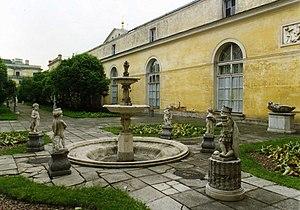
Le jardin suspendu du Petit Ermitage est un jardin de l'ensemble architectural du Petit Ermitage, qui fait lui-même partie du complexe muséal du Musée de l'Ermitage à Saint-Pétersbourg. Ce jardin a été réalisé entre 1764 et 1773, par les architectes Jean-Baptiste Vallin de La Mothe et Georg Friedrich Veldten, reconstruit en 1841 par Vassili Stassov. Le jardin suspendu est situé au niveau du premier étage, au dessus des locaux des anciennes écuries et du manège, il occupe l'espace entre les galeries reliant les pavillons nord et sud du Petit Ermitage.